Tourism in Cyprus

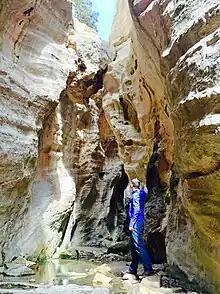
Avakas Gorge in Akamas

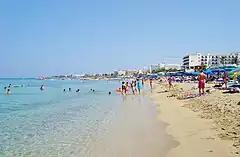
Protaras beach in summer

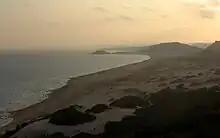
The sandy beaches are often used as habitats for green turtles

million tourists arrivals per year, is attributed to a number of factors. These include the fact that English is widely spoken, its history of British colonialism, and the presence of British military bases at Akrotiri and Dhekelia. The downturn in the British economy in the late 2000s was reflected in a decrease in British tourist arrivals, highlighting the Cyprus tourist industry's over-reliance on a single market.